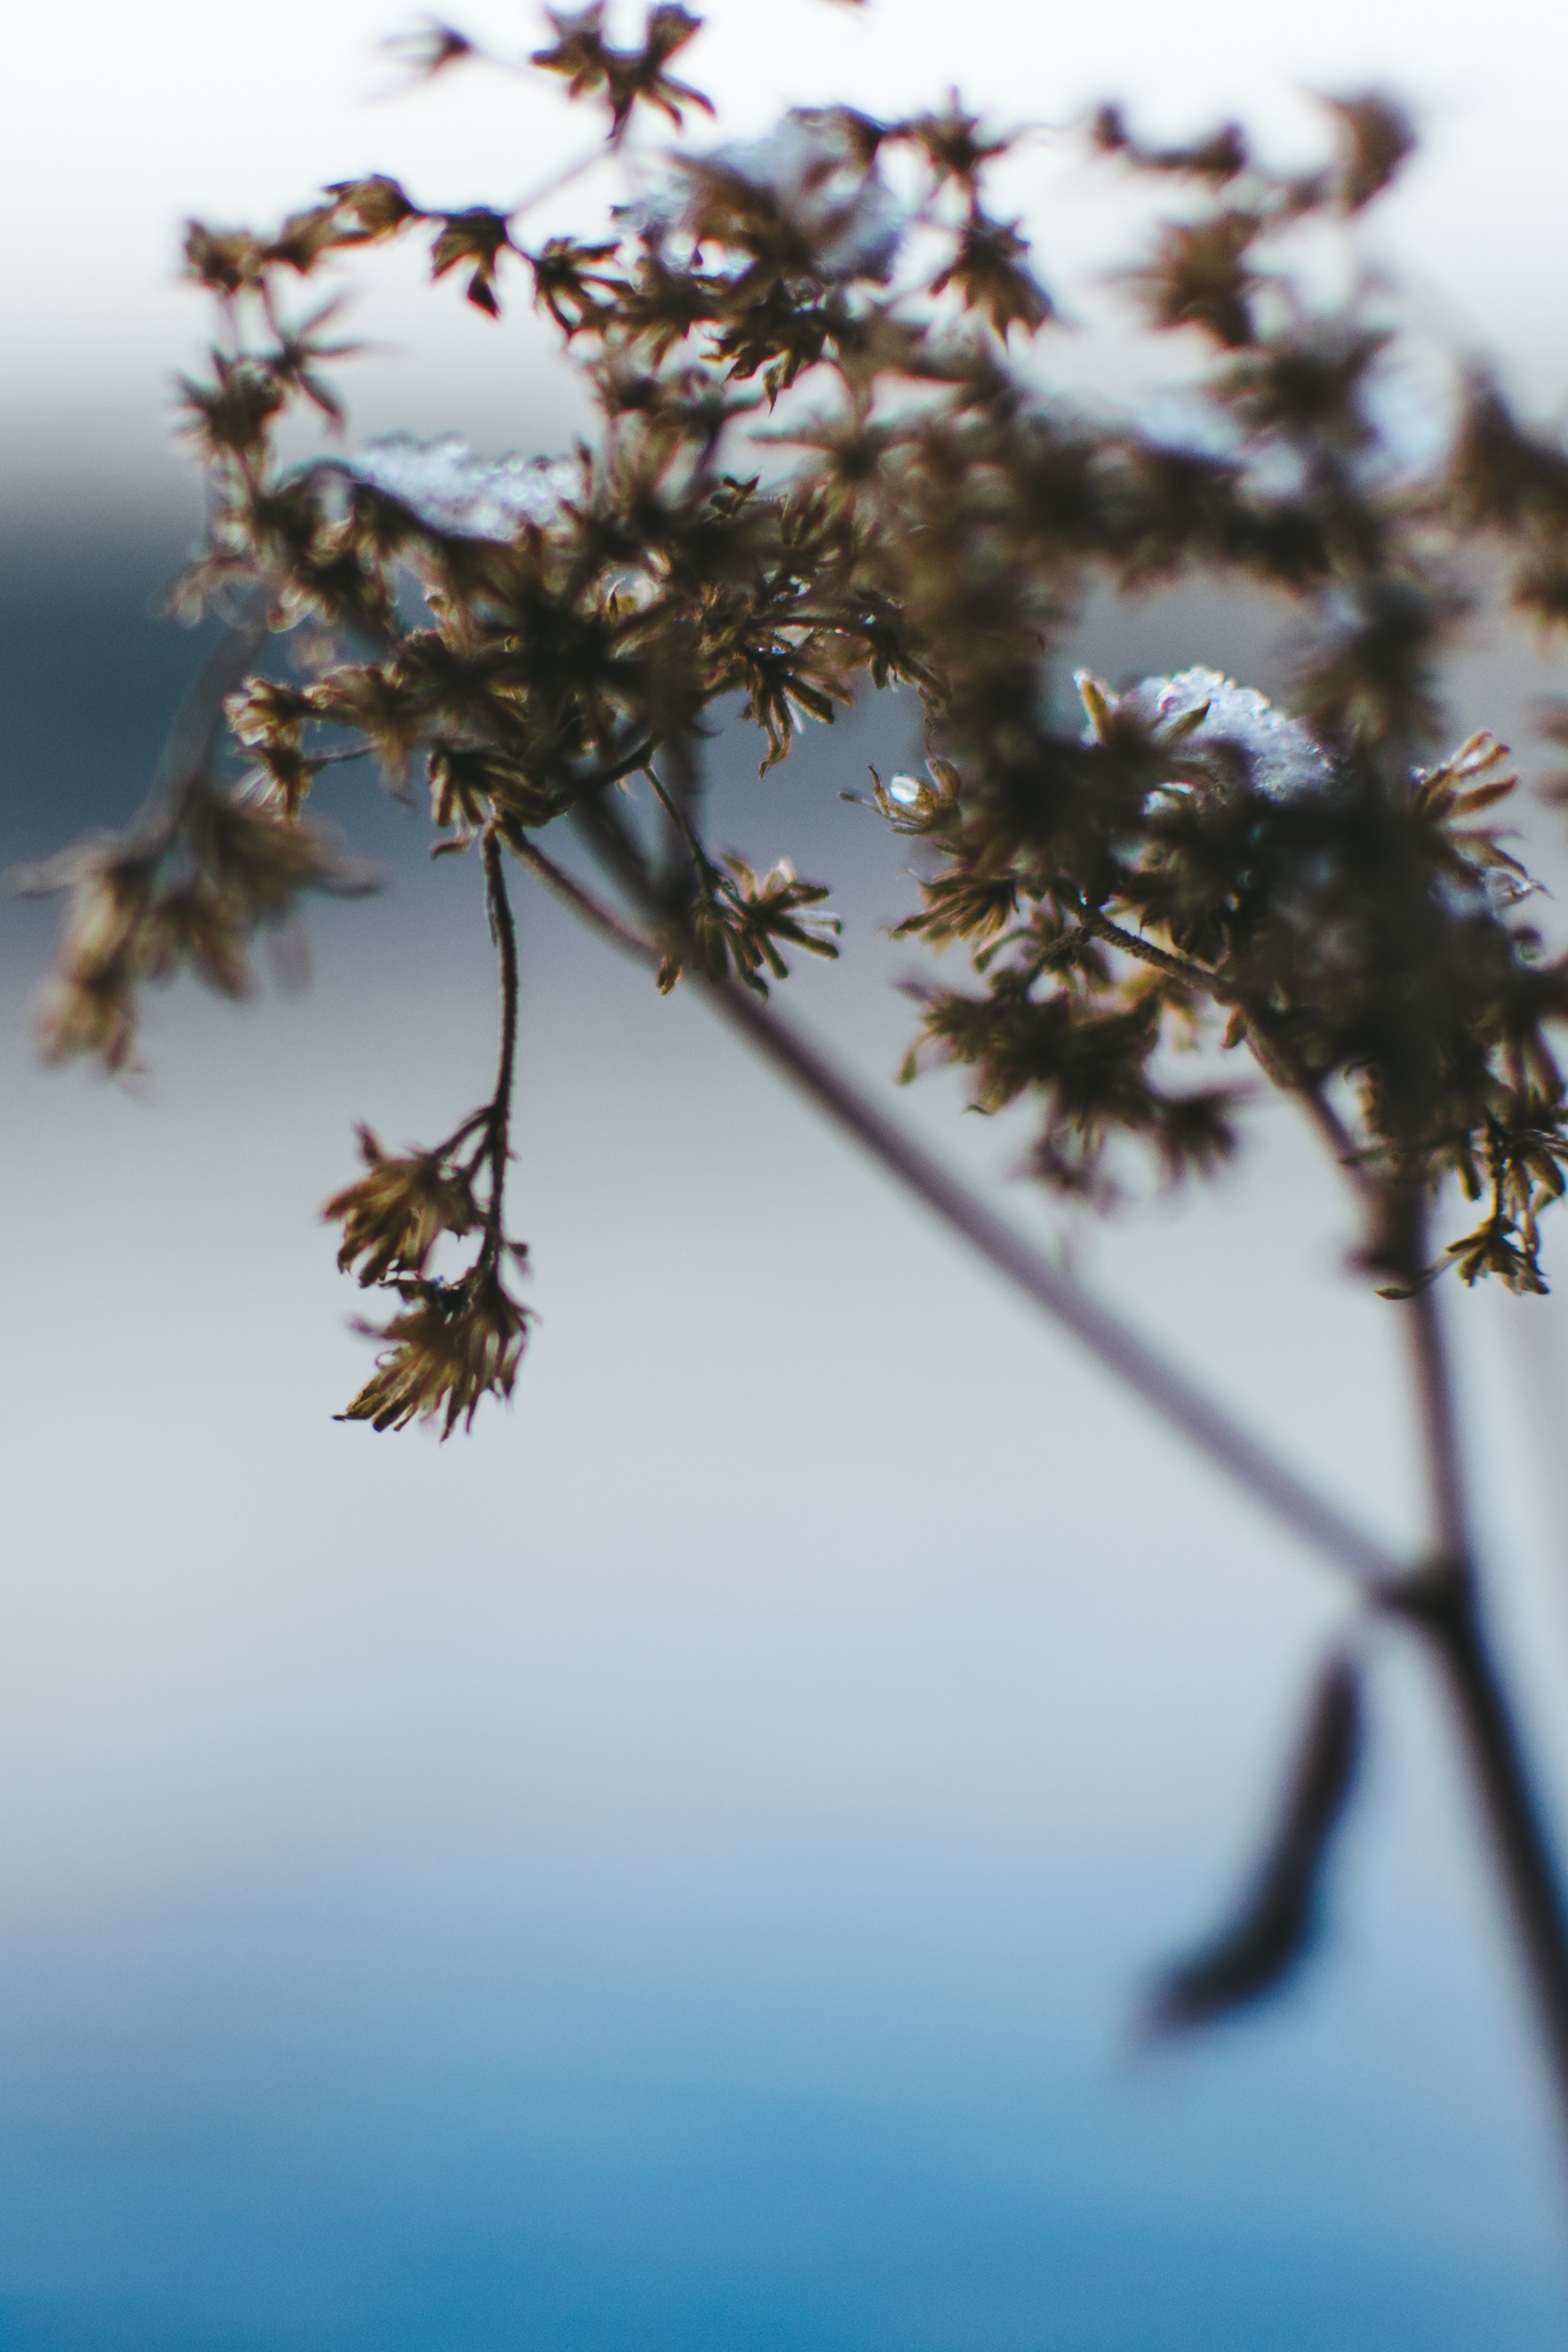
tree, nature, branch, blossom, snow, winter, plant, leaf, flower, frost, spring, flora, season, twig, close up, freezing, macro photography, woody plant